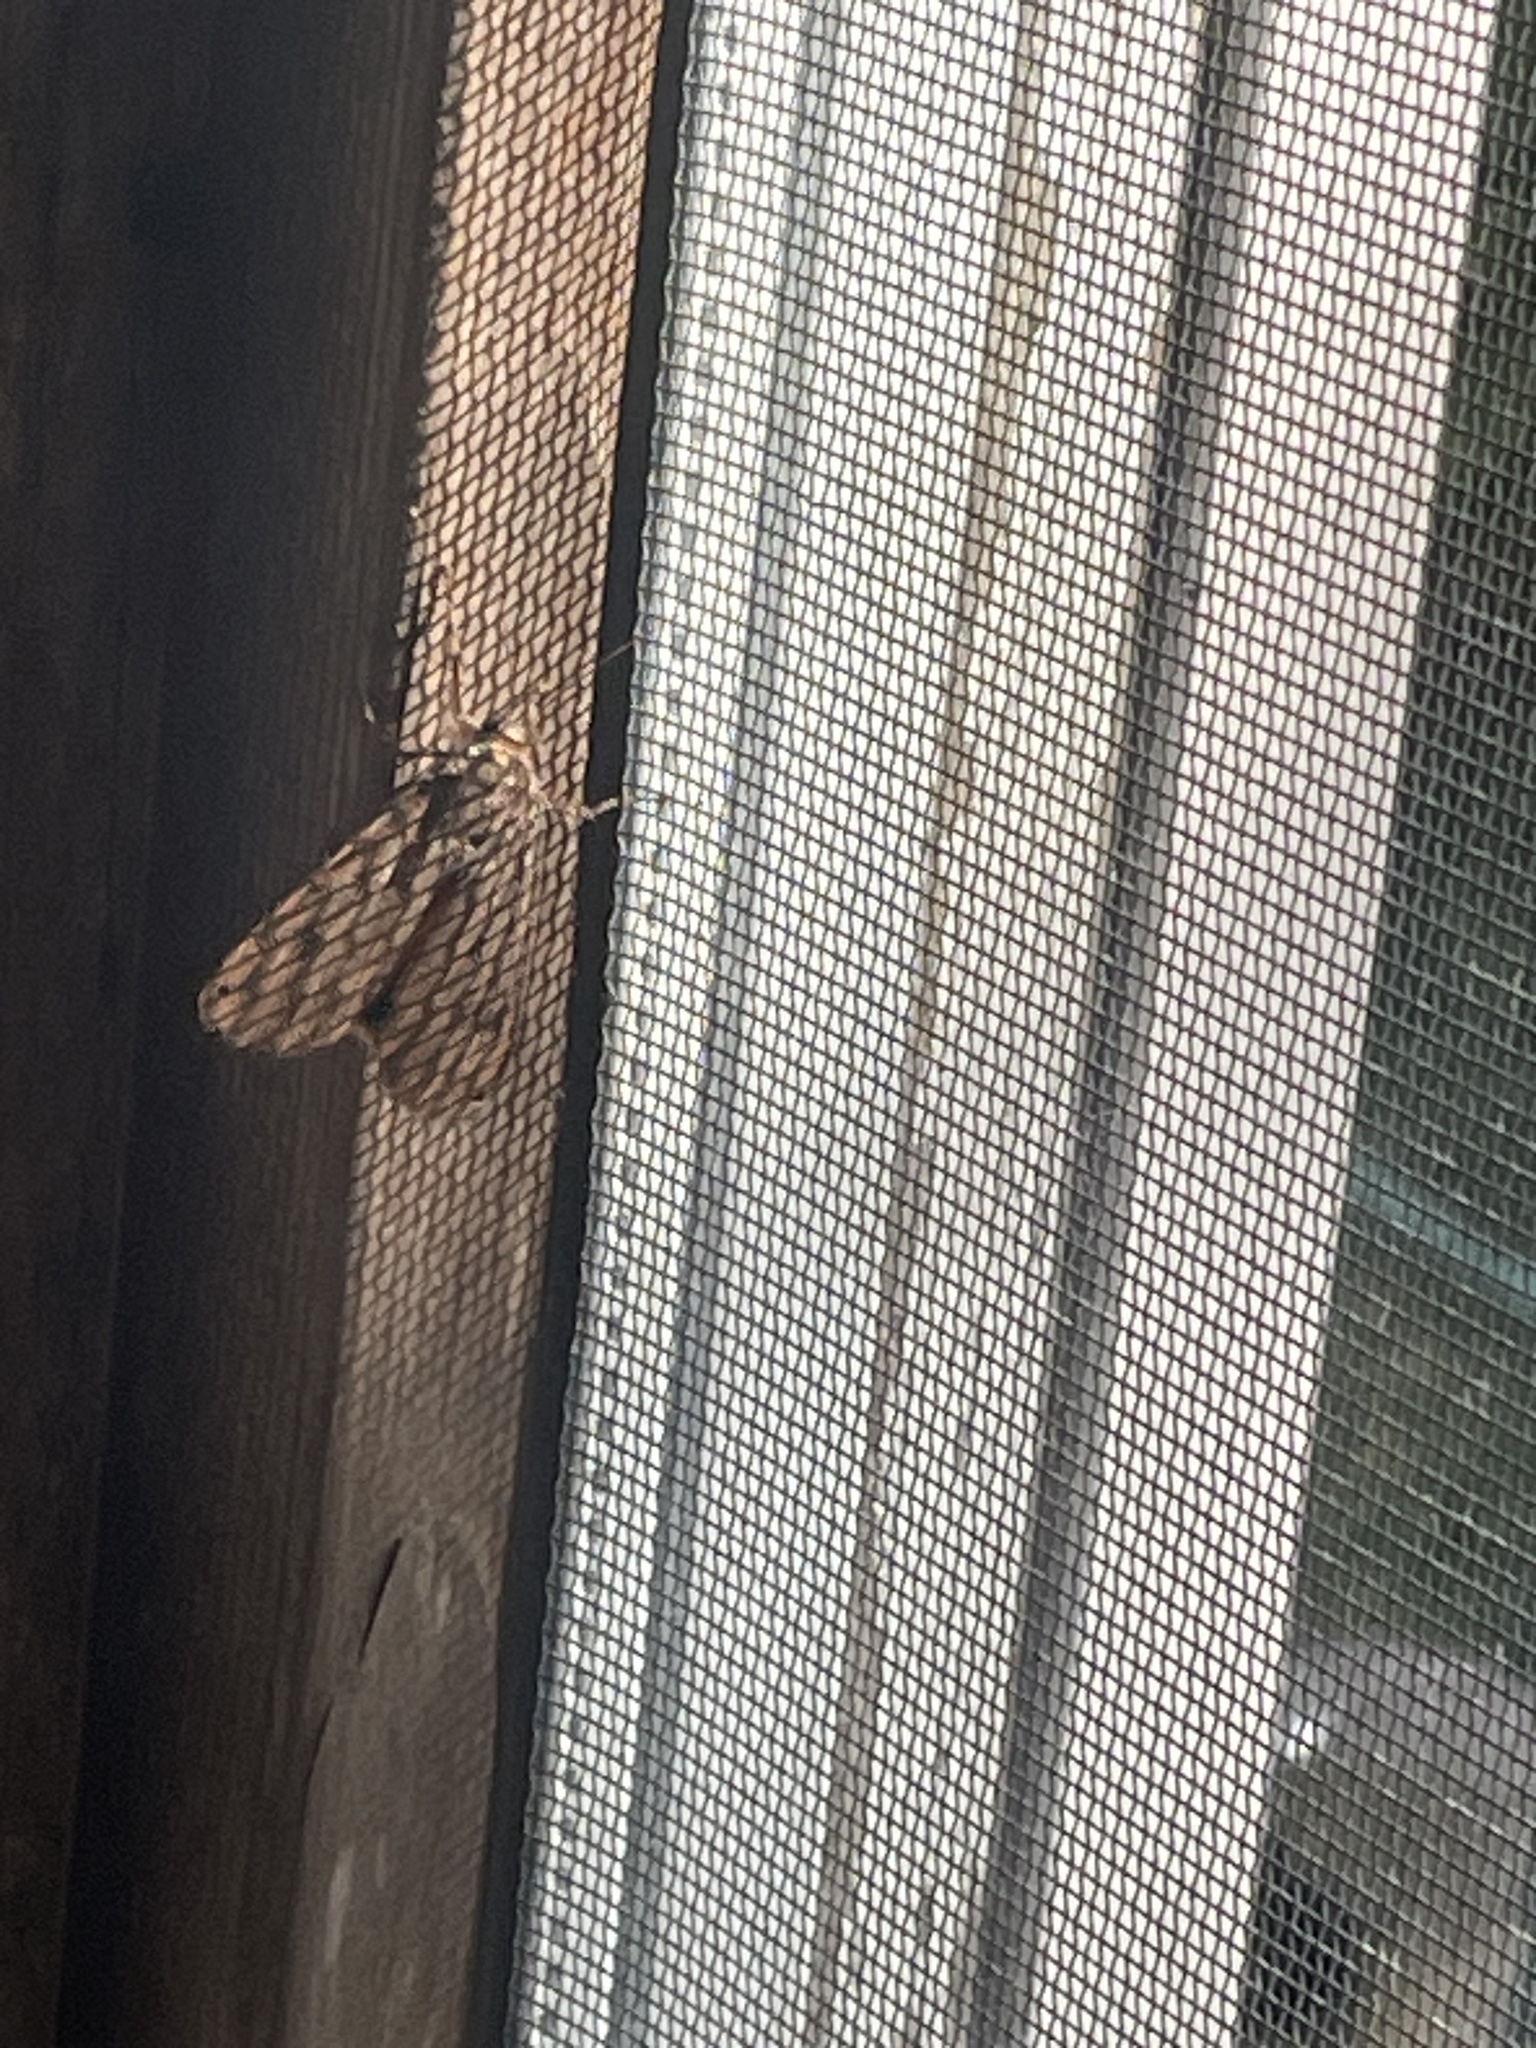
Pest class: cutworms